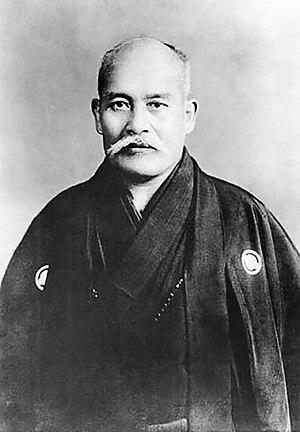
Morihei Ueshiba est le fondateur de l’aïkido. En adaptant les techniques de combat ancestrales japonaises, il a contribué, avec Jigorō Kanō et Gichin Funakoshi, à la conservation de ce savoir menacé d’oubli par la modernisation de la société japonaise.
L'aïkido est un art martial japonais, fondé par Morihei Ueshiba ōsensei entre 1925 et 1969. L'aïkido a été officiellement reconnu par le gouvernement japonais en 1940 sous le nom d’aikibudō et sous le nom aikido en 1942 donné par la « Dai Nippon Butoku Kai », organisme gouvernemental visant à regrouper tous les arts martiaux japonais pendant la guerre. Il a été créé à partir de l'expérience que son fondateur avait de l'enseignement des koryu, essentiellement l'aikijutsu de l'école daitō ryū et le kenjutsu. L'aïkido est né de la rencontre entre ces techniques de combat et une réflexion métaphysique de Morihei Ueshiba sur le sens de la pratique martiale à l'ère moderne.